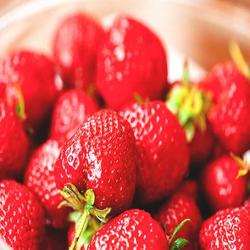
Label: Strawberry